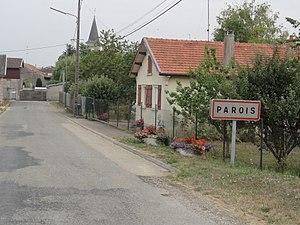
Parois (Clermont-en-Argonne, Meuse) city limit sign
Parois est une ancienne commune française du département de la Meuse, associée à Clermont-en-Argonne depuis 1973.
Clermont-en-Argonne est une commune française située dans le département de la Meuse, en région Grand Est.